Johann Salomon Wahl

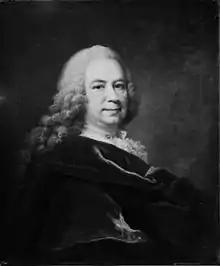
Self-portrait, Statens Museum for Kunst, 1755

Johann Salomon Wahl (1689, Chemnitz – 5 December 1765, Copenhagen) was a German artist who became a court painter in Denmark.